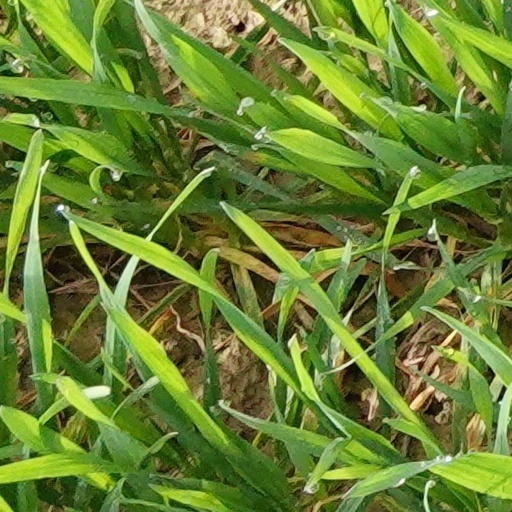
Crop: wheat